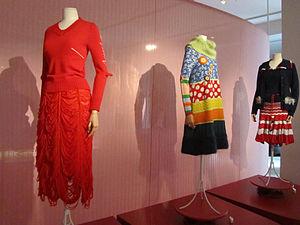
Le musée de la mode d'Anvers est un musée belge concernant la mode et situé à Anvers. Il est fondé en 2002.
Walter Van Beirendonck, né le 4 février 1957 à Brecht, Belgique, est un styliste faisant partie du groupe des Six d'Anvers. Il est connu pour un style à la fois humoristique, et quelquefois sombre et sado-masochiste. Il utilise beaucoup les couleurs et graphiques, et prend son inspiration dans des contextes très divers. C'est un partenaire de Dirk Van Saene. Il a réalisé les costumes de scène de Bono et U2, pour leur tournée mondiale Popmart.